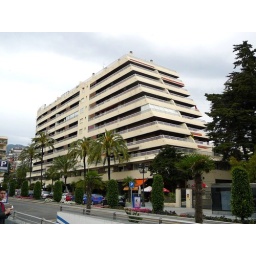
most buildings in marbella were modeled after cruise ships